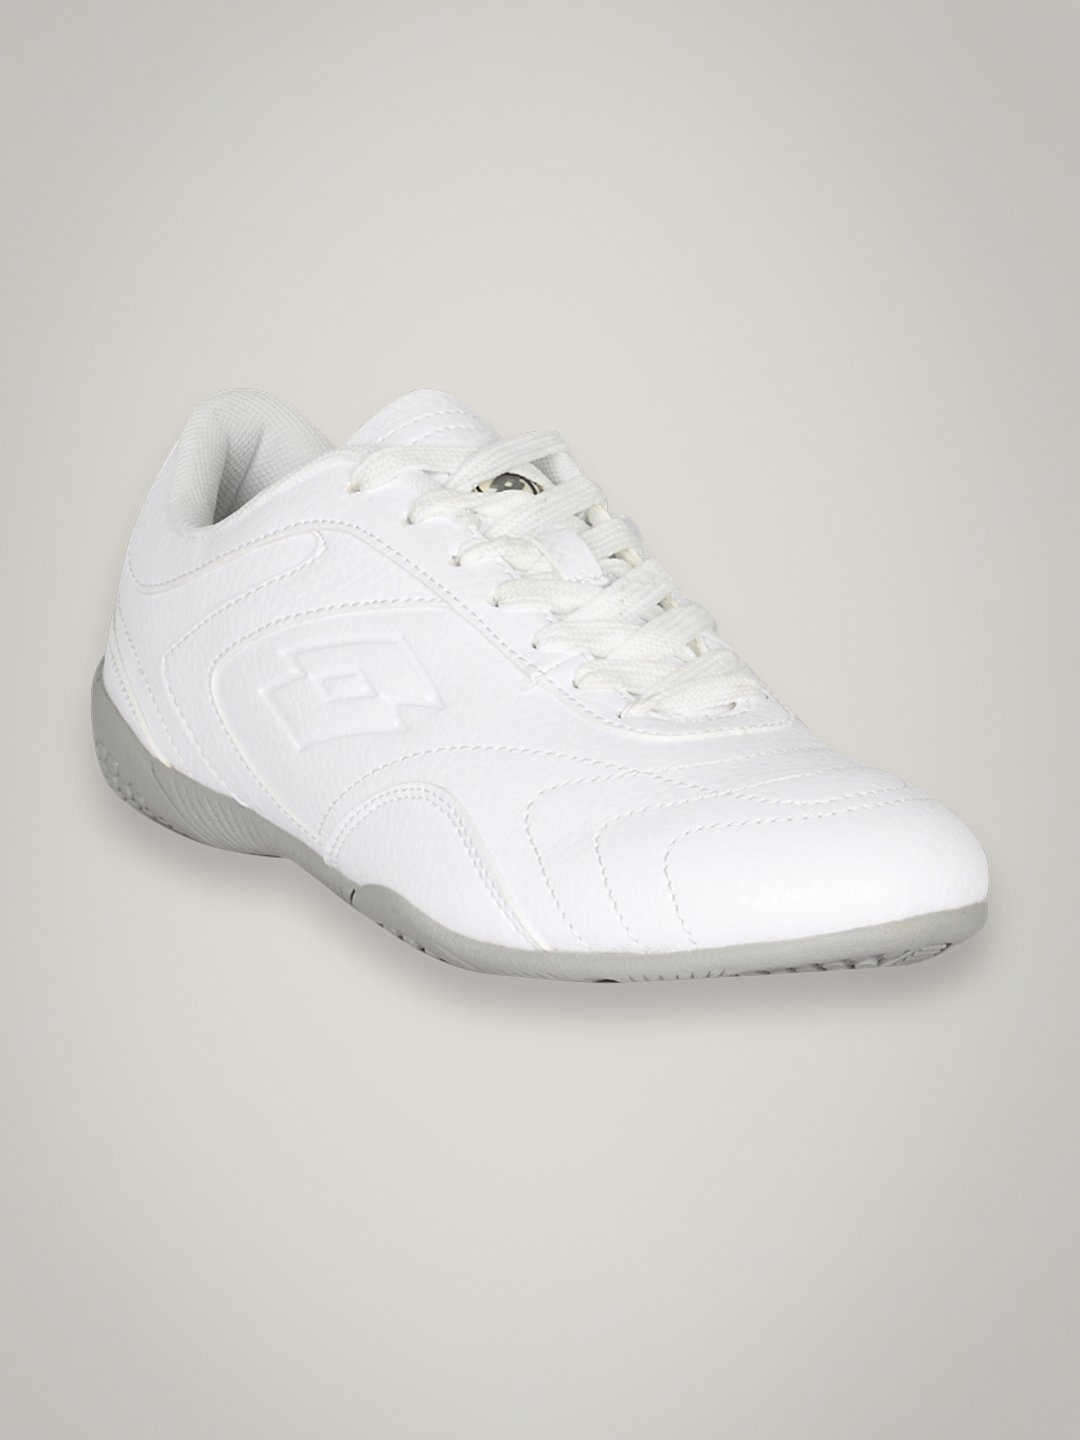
Lotto Men's Leisure White Shoe
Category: Footwear / Shoes / Casual Shoes
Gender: Men
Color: White
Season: Summer 2011
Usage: Casual